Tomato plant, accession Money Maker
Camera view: vertical (180 deg); turntable rotation: 270 degrees
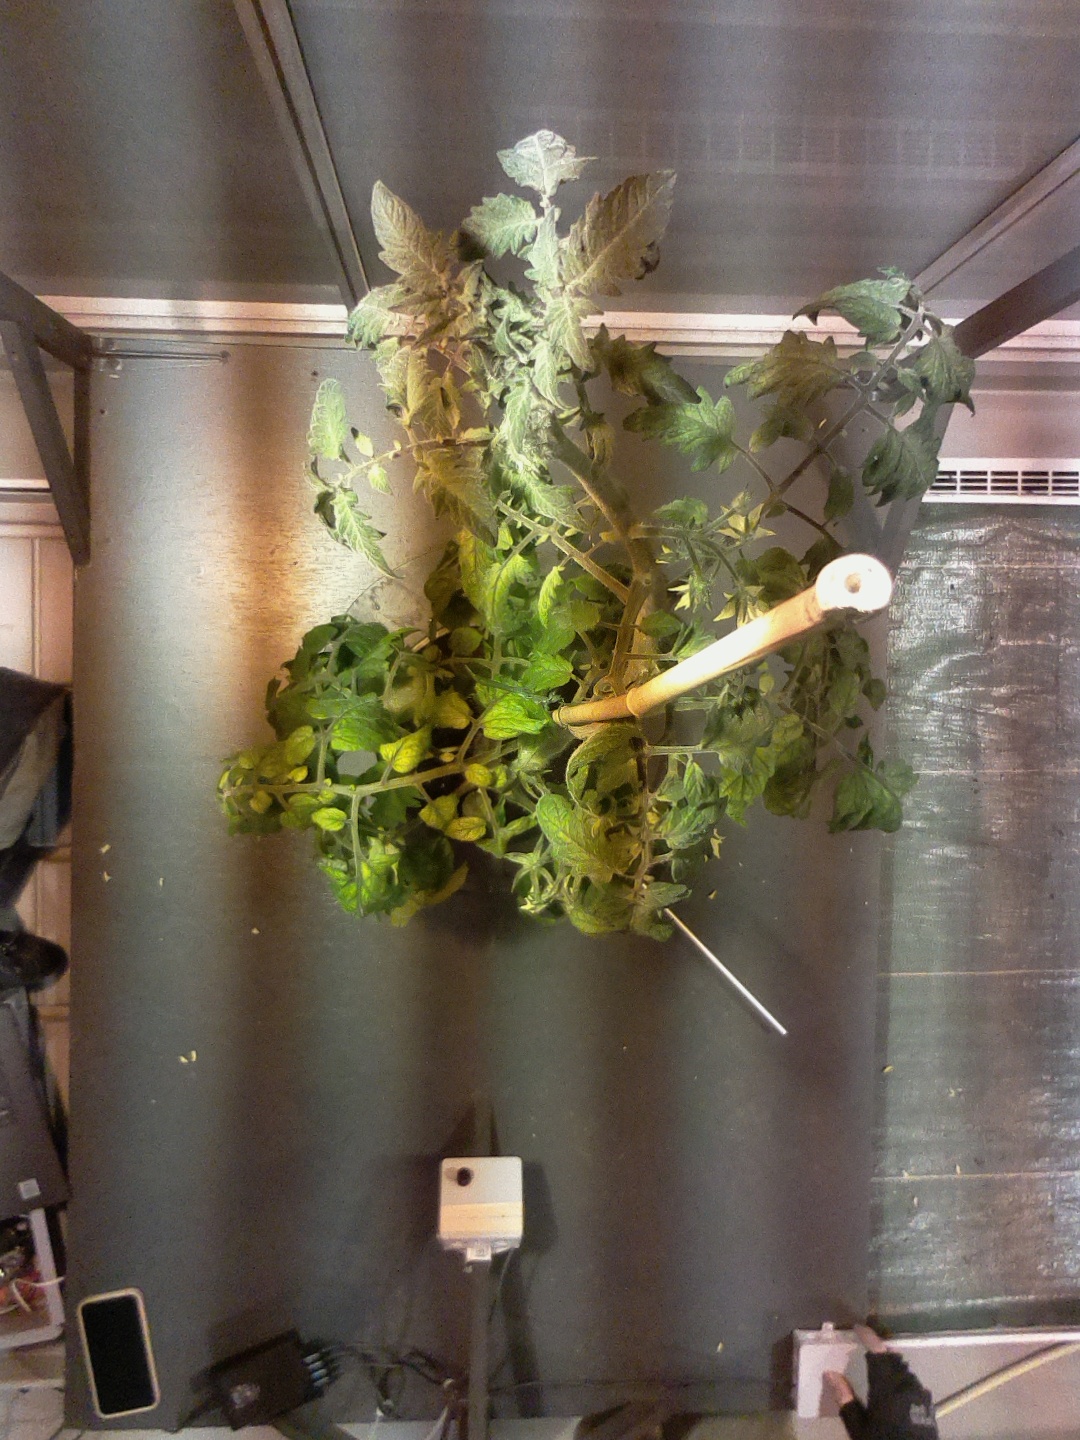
BBCH growth stage 70: Fruits at the main stem or branches visibles